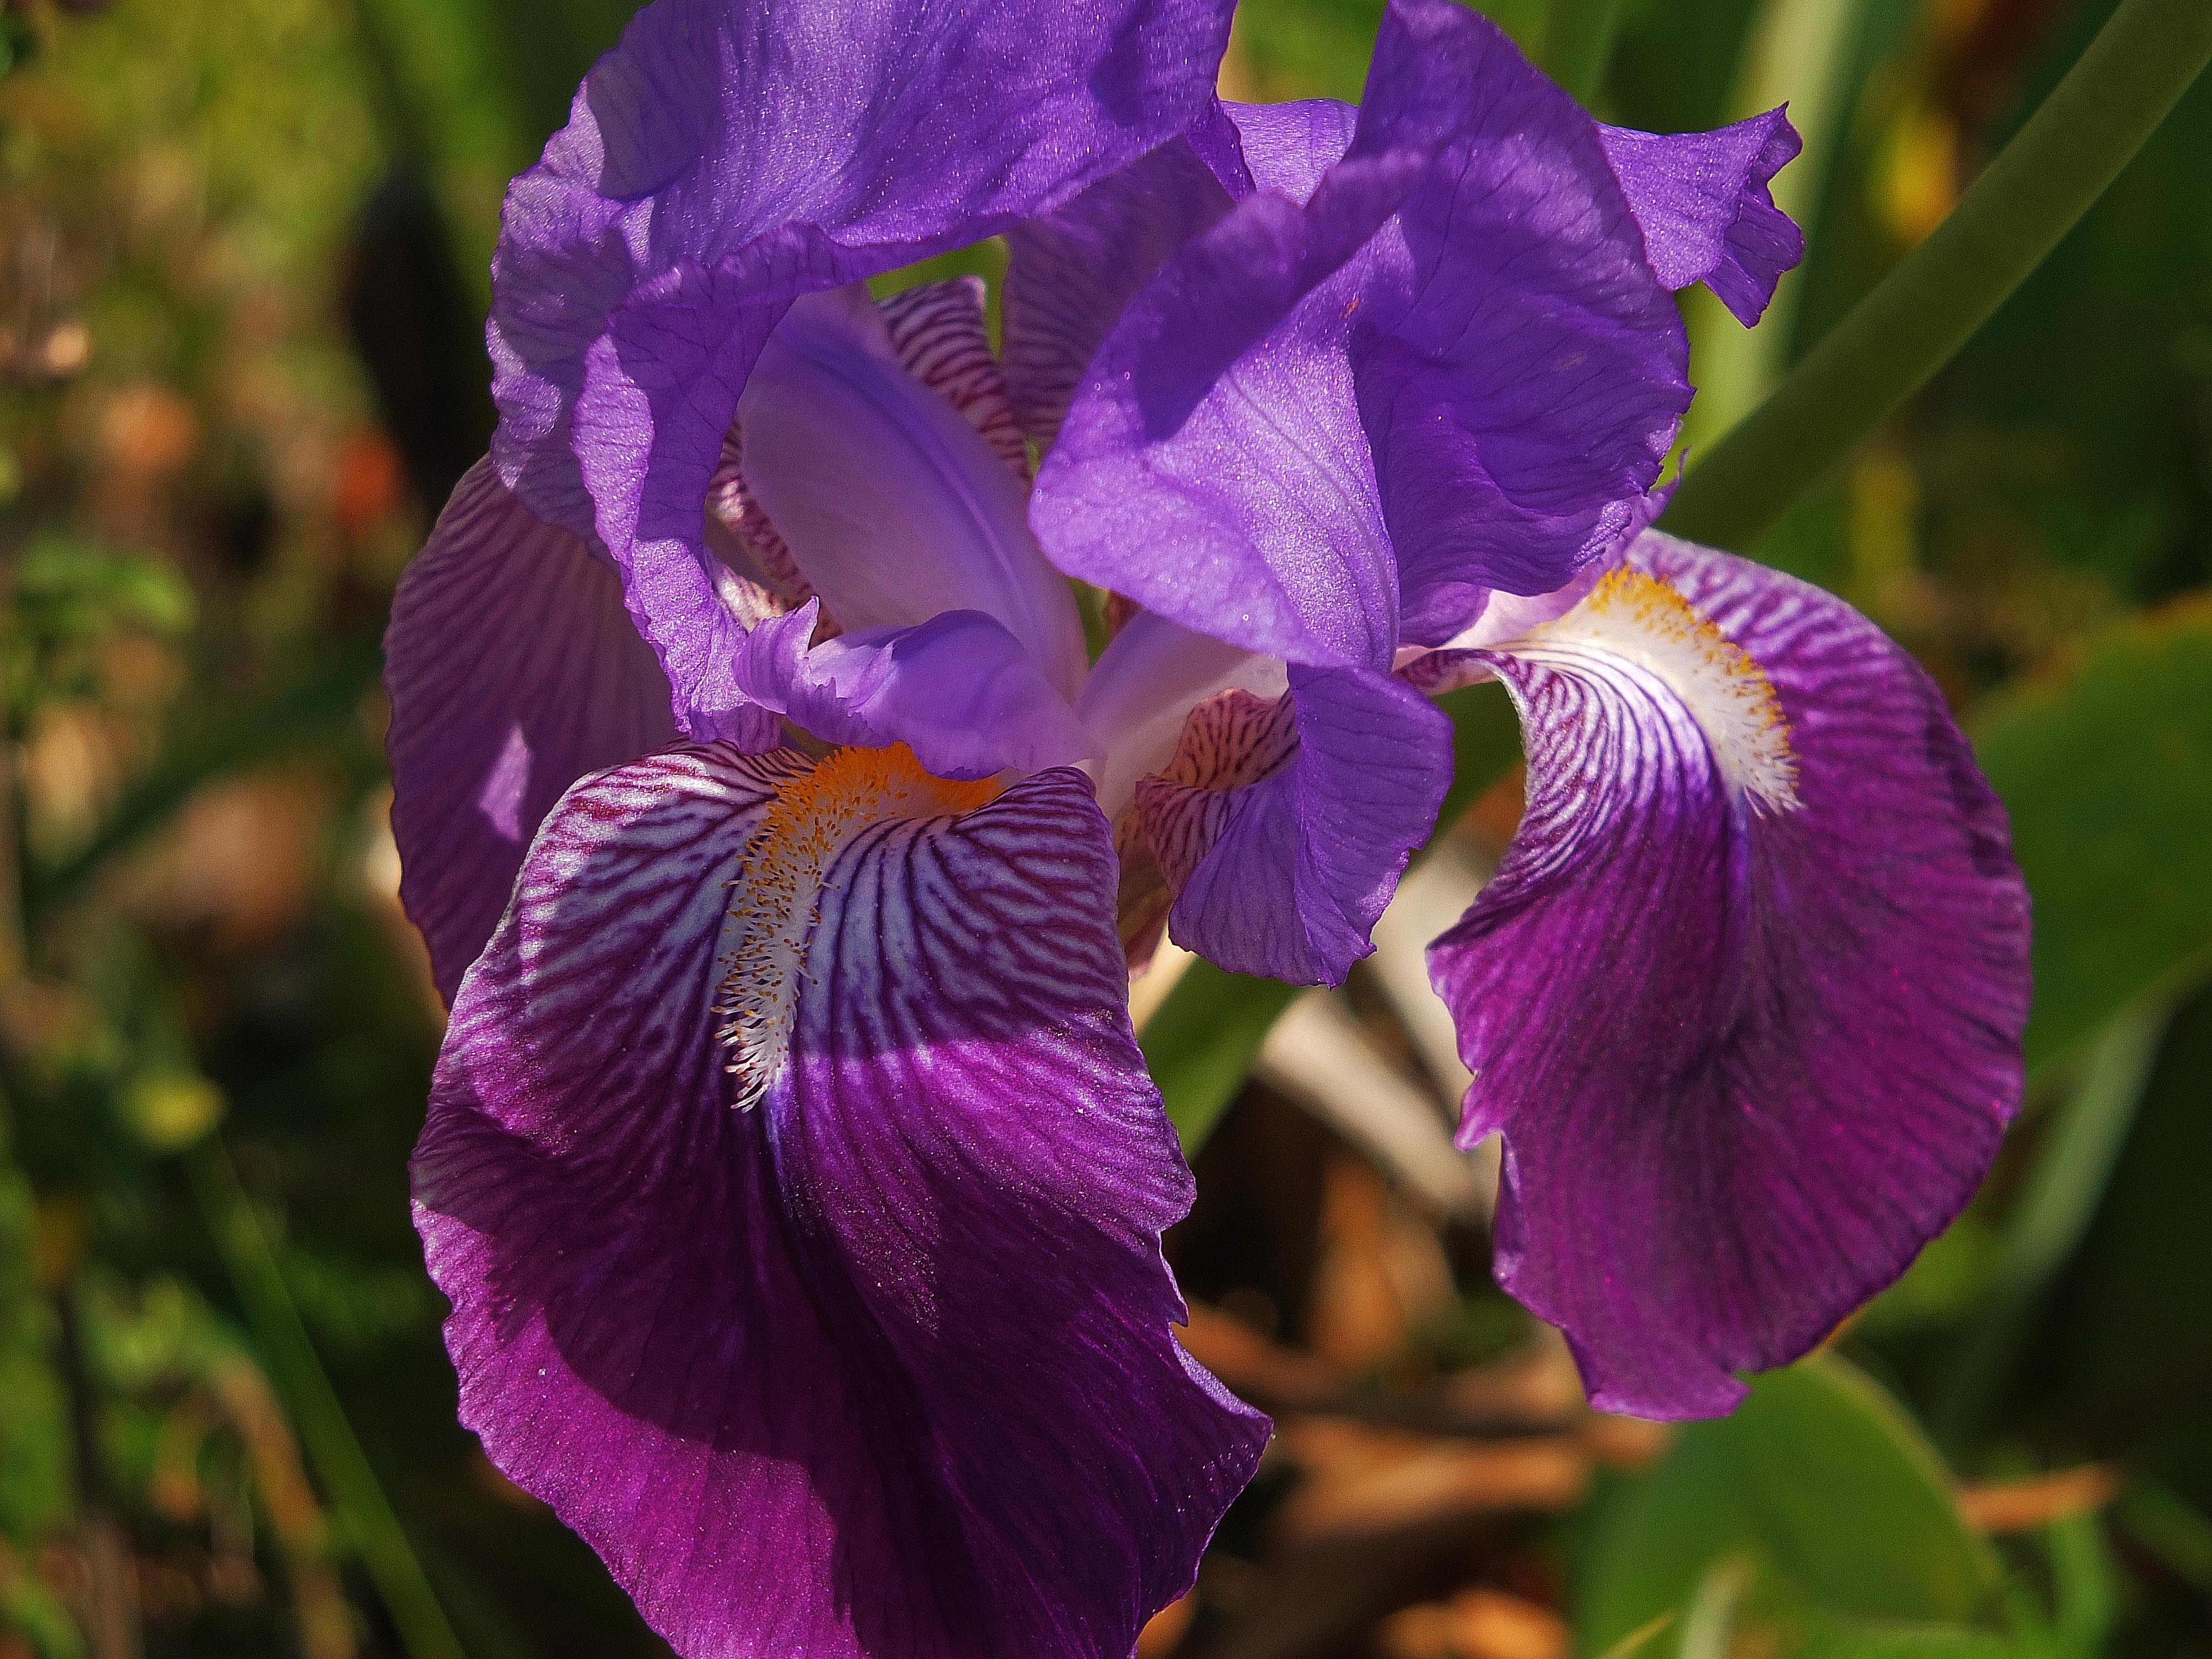
nature, plant, flower, petal, macro, botany, flora, flowers, iris, eye, naturaleza, flores, galicia, pontevedra, organ, espana, ggl1, gaby1, fujifilmxs1, flowering plant, land plant, iris family